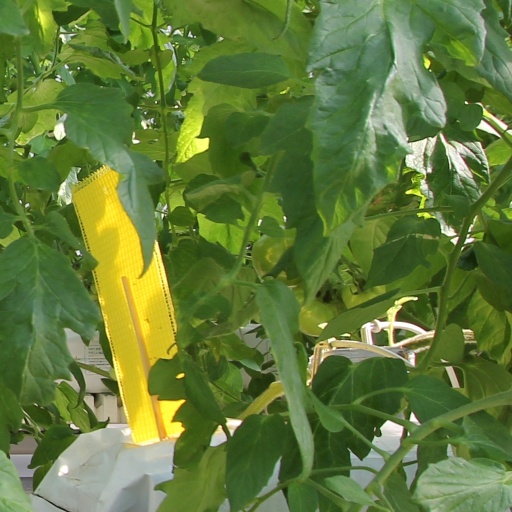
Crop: tomato